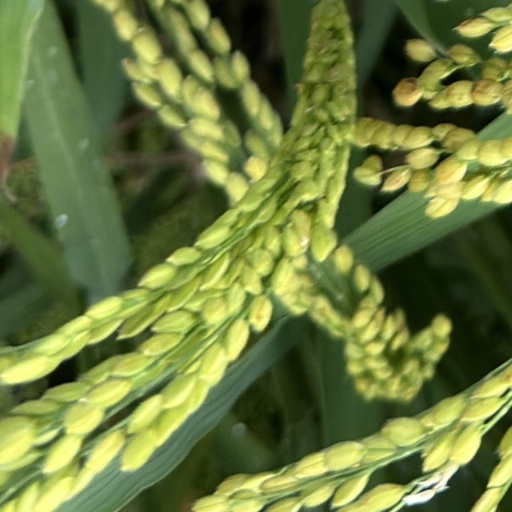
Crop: rice